Oared vessel tactics

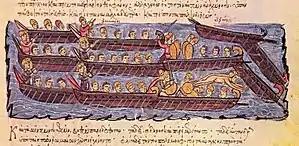
The Byzantine fleet repels the Rus' attack on Constantinople in 941. The Byzantine dromons are rolling over the Rus' vessels and smashing their oars with their spurs; Chronicle of John Skylitzes, 13th century.

The Byzantine navy, the largest Mediterranean war fleet throughout most of the Early Middle Ages, employed crescent formations with the flagship in the center and the heavier ships at the horns of the formation, in order to turn the enemy's flanks. Similar tactics are believed to have been employed by the Arab fleets they frequently fought from the 7th century onward. The Byzantines were the first to employ Greek fire, a highly effective incendiary liquid, as a naval weapon. It could be fired through a metal tube, or "siphon", mounted in the bows, similar to a modern flame thrower. Greek fire was similar to napalm and was a key to several major Byzantine victories. By 835, the weapon had spread to the Arabs, who equipped "harraqas", "fireships", with it.